Sports car racing

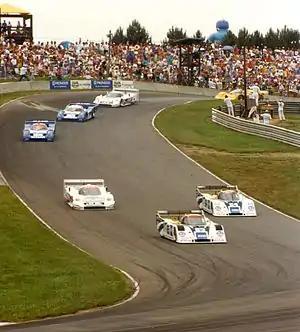
1991 IMSA GTP

The FIA attempted to make Group C into a virtual "two seater Grand Prix" format in the early 1990s, with engine rules in common with F1, short race distances, and a schedule dovetailing with that of the F1 rounds. This drove up costs and drove away entrants and crowds, and by 1993 prototype racing was dead in Europe, with the Peugeot, Jaguar, Toyota and Mercedes-Benz teams all having withdrawn.